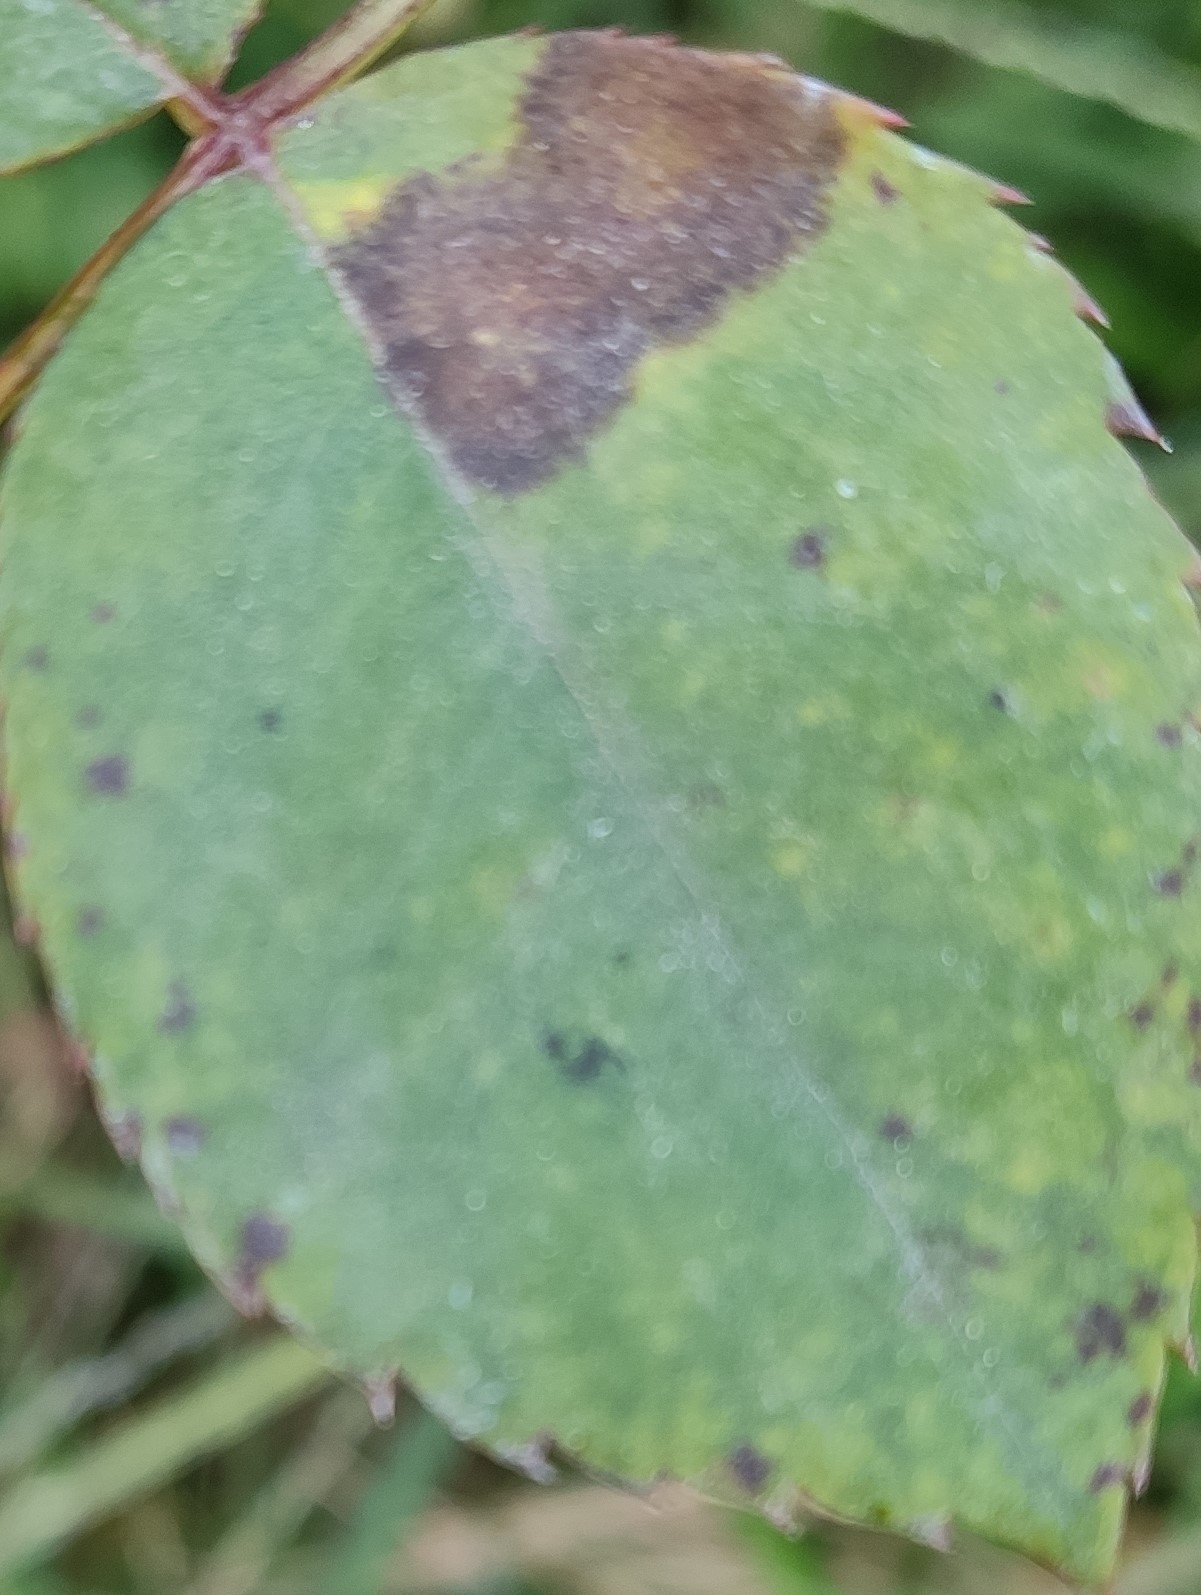
Label: Black Spot